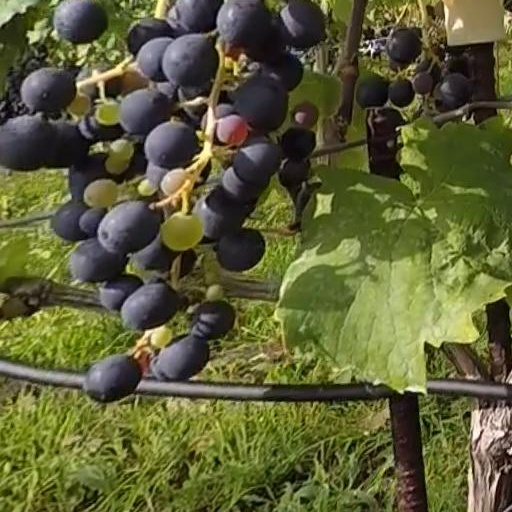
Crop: grape